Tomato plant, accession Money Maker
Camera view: vertical (180 deg); turntable rotation: 150 degrees
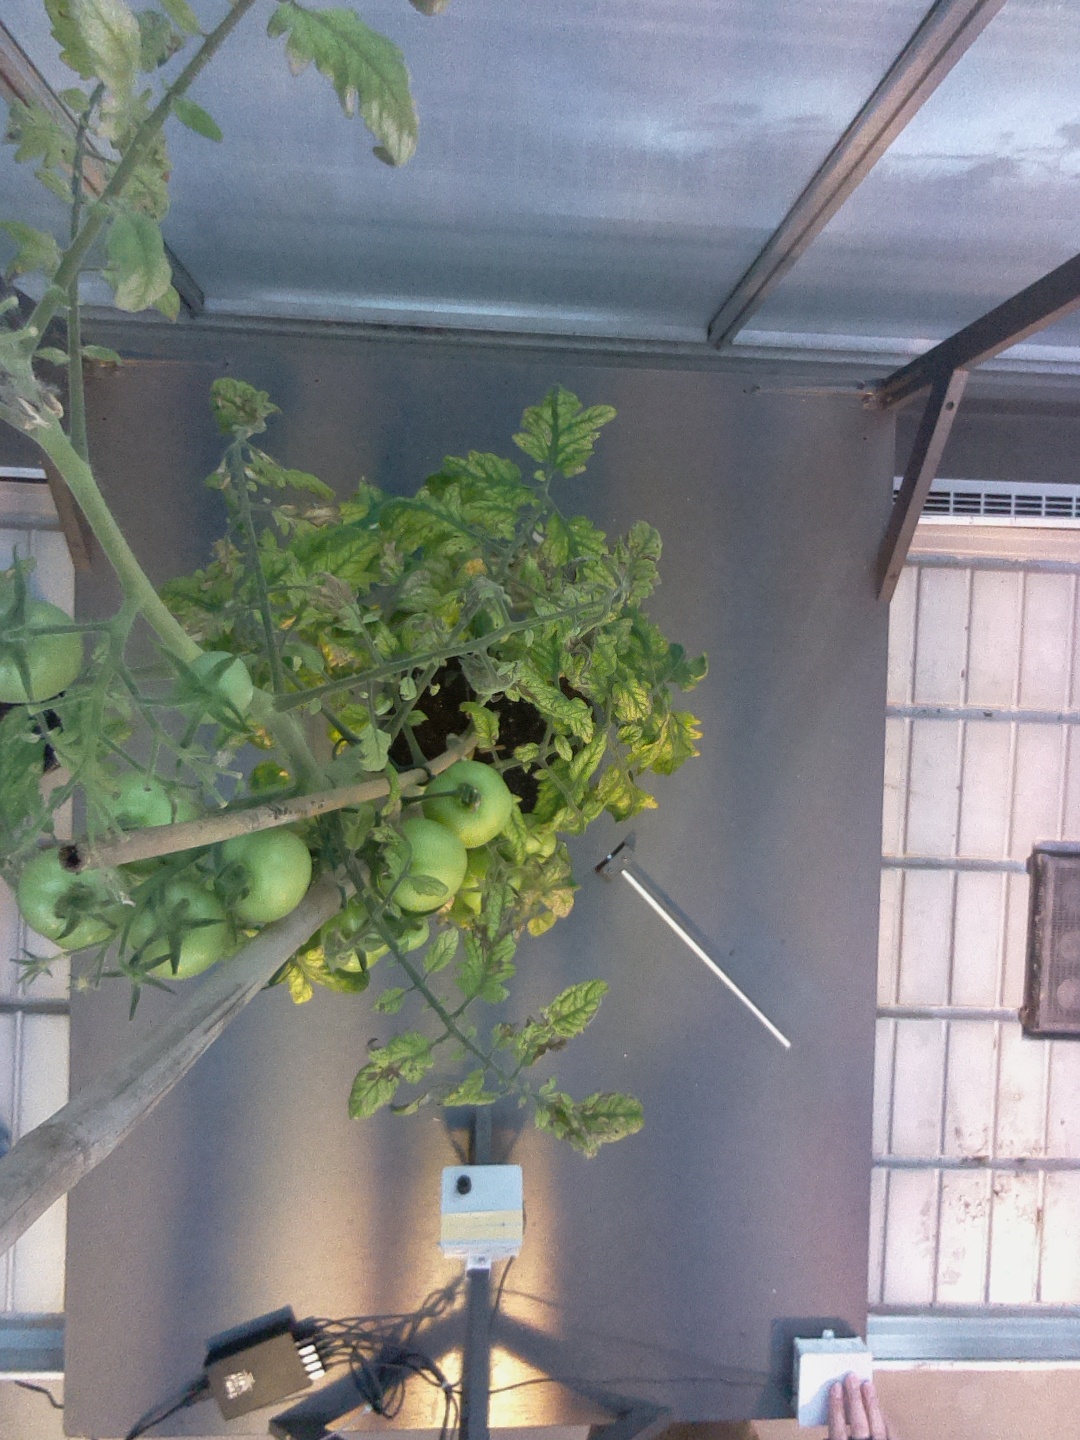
BBCH growth stage 76: 60%-70% of final fruit size